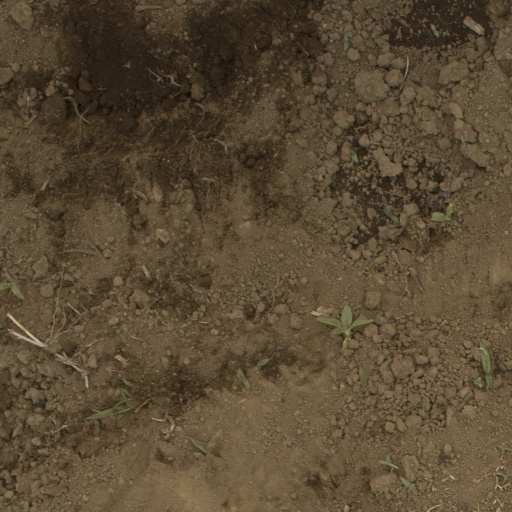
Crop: Jerusalem artichoke